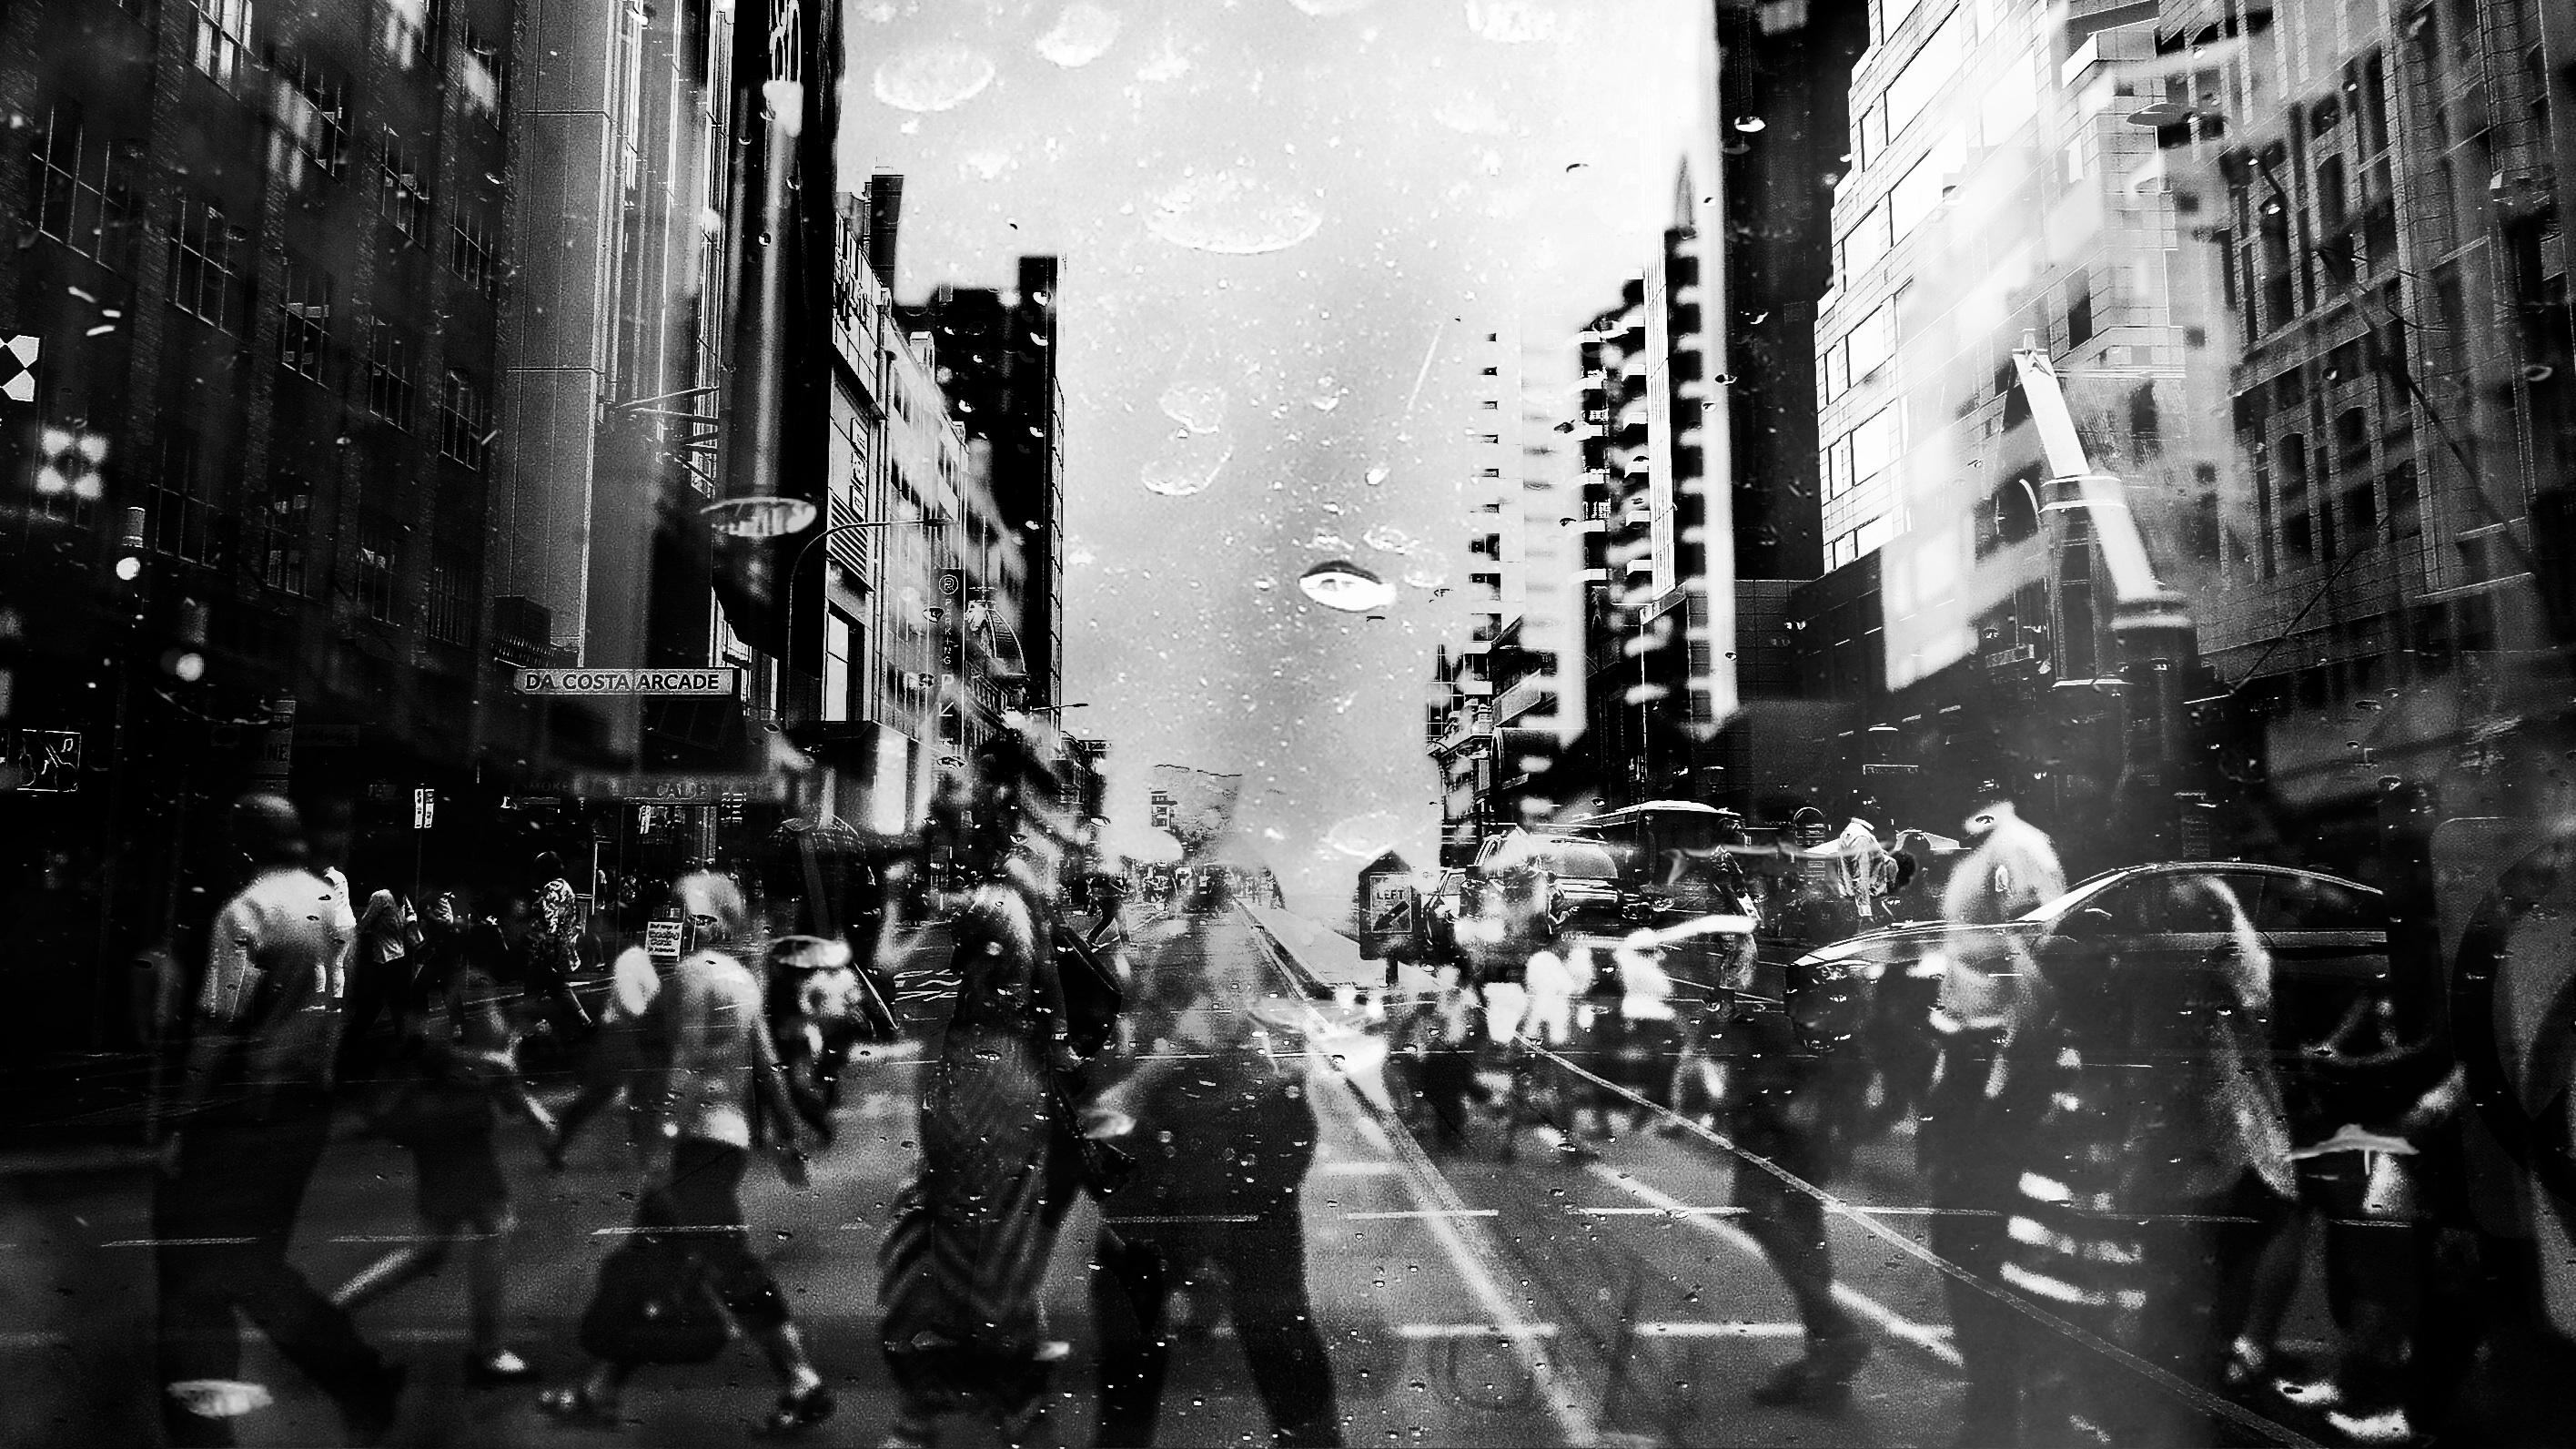
black and white, road, street, photography, crowd, black, monochrome, infrastructure, photograph, snapshot, urban area, monochrome photography, film noir